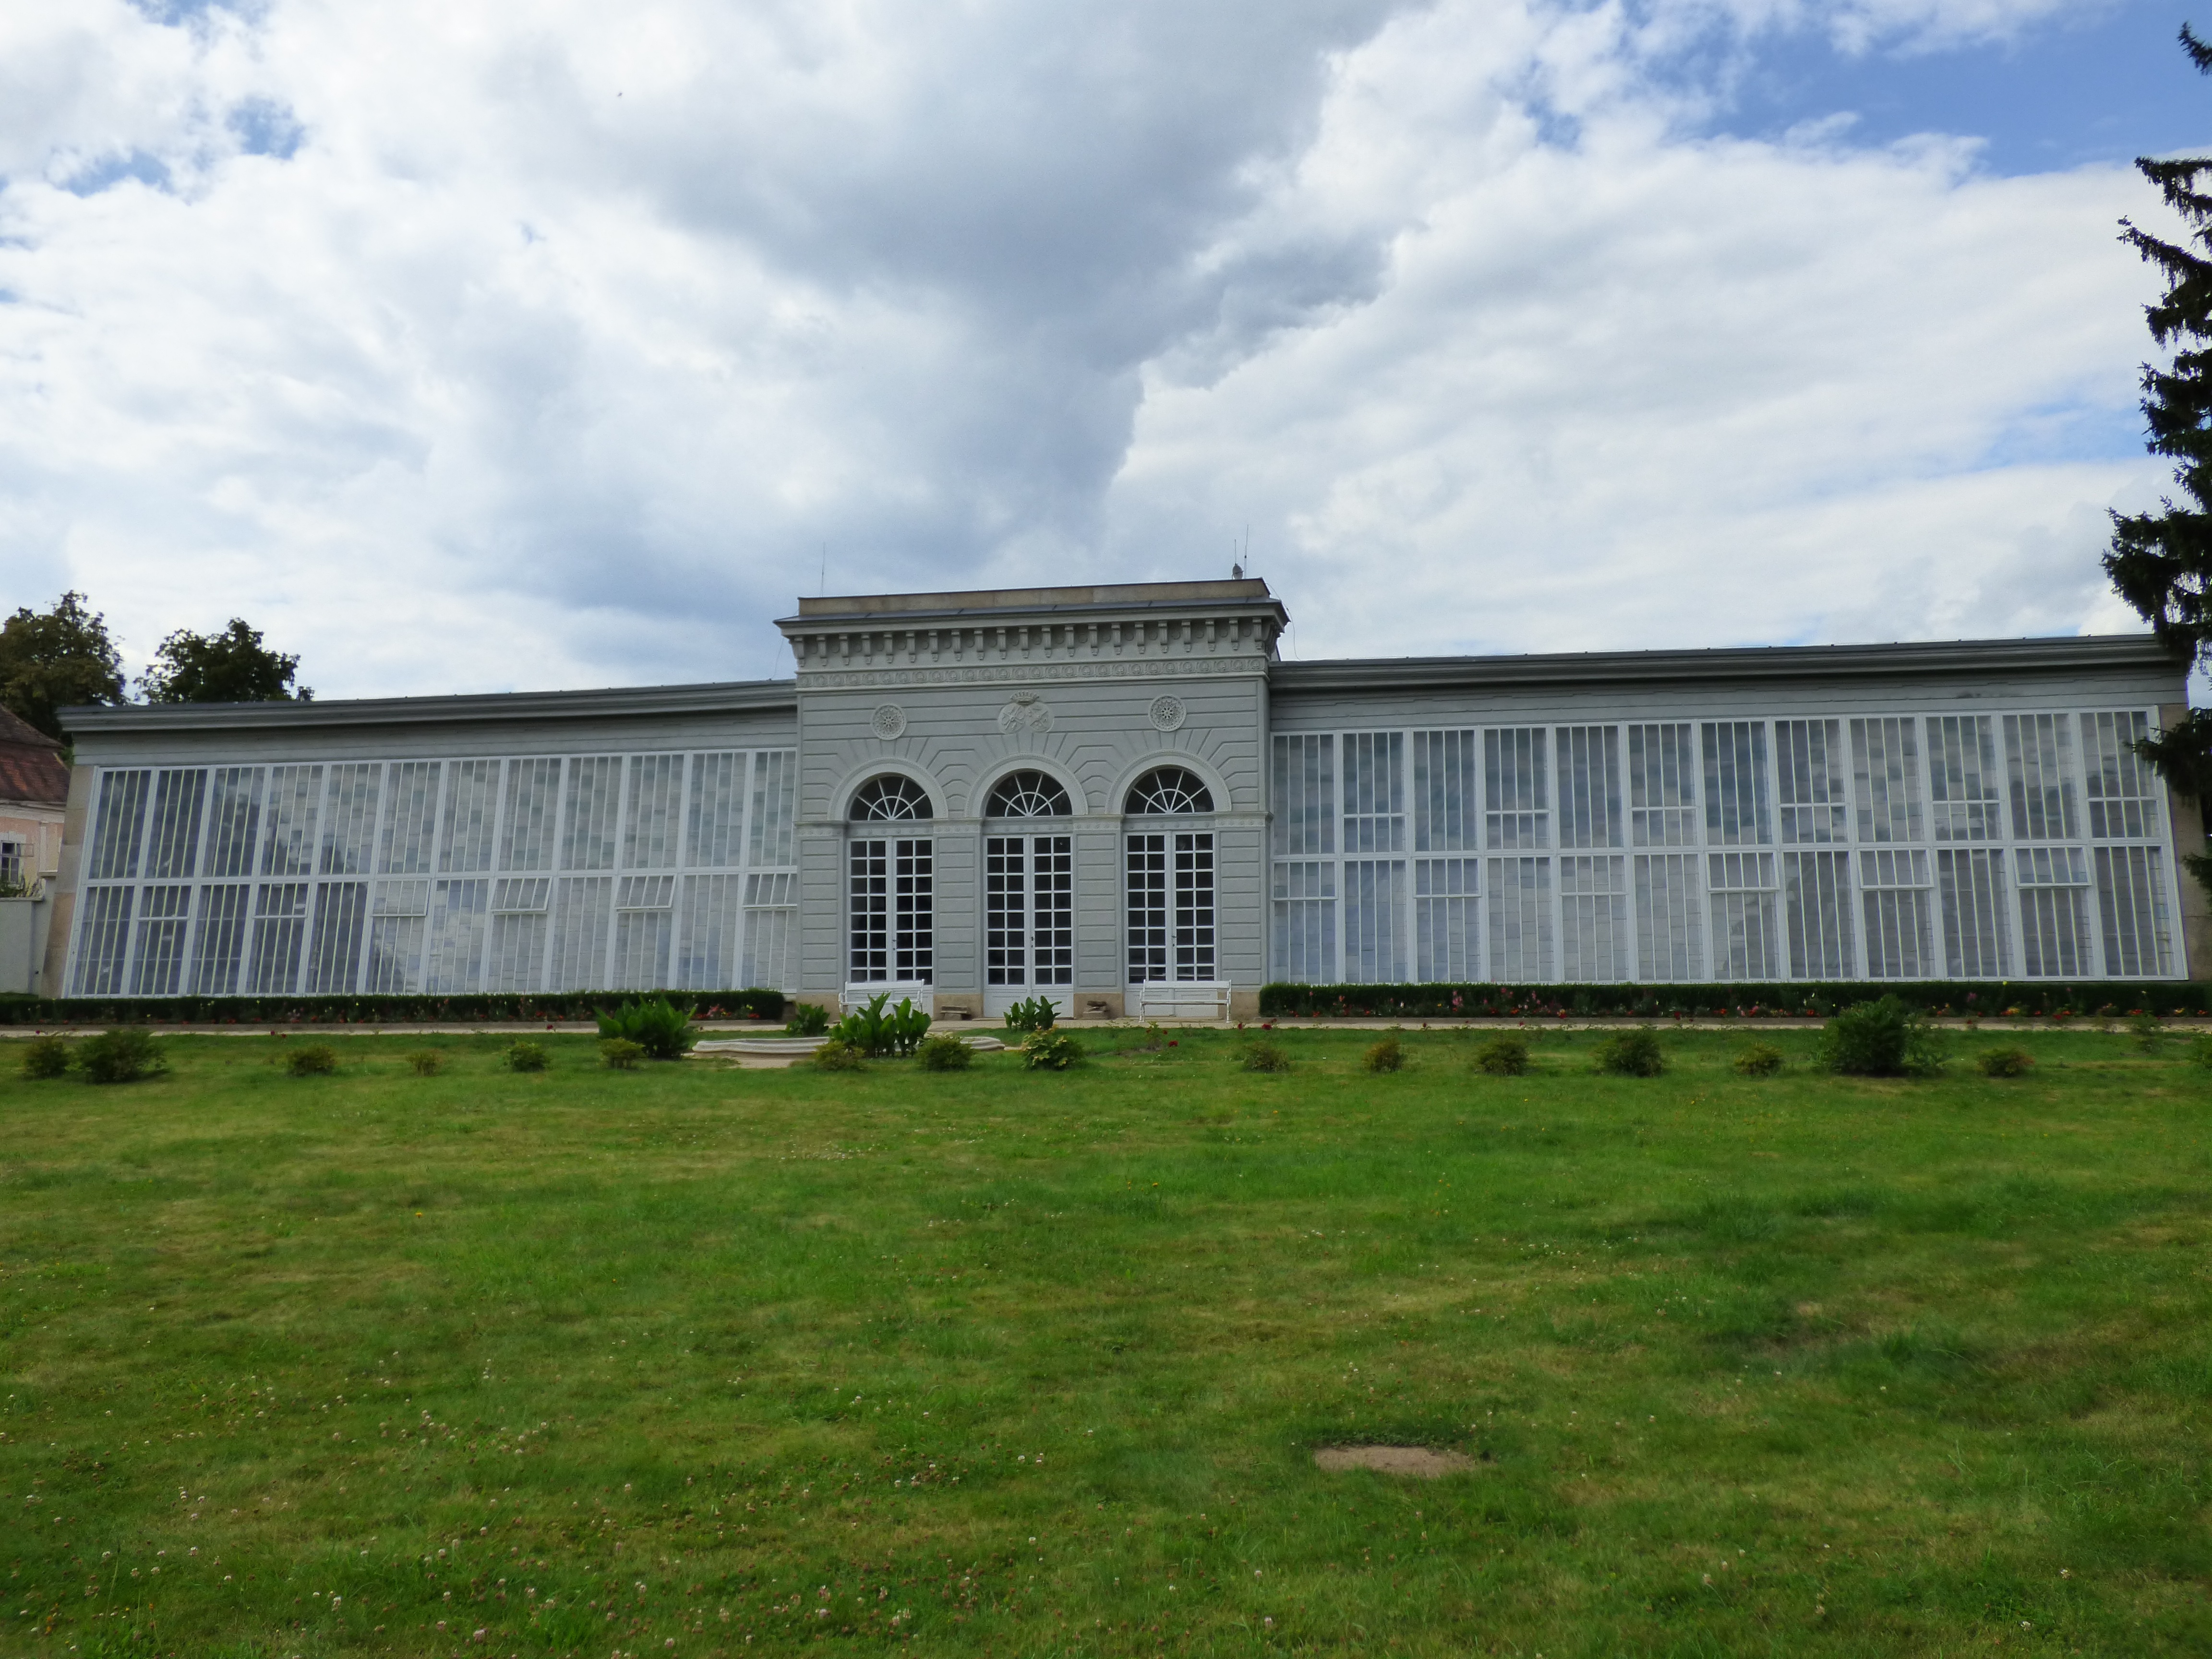
grass, architecture, house, glass, building, home, facade, property, estate, stylish, facades, real estate, glazed, polyana, glass wall